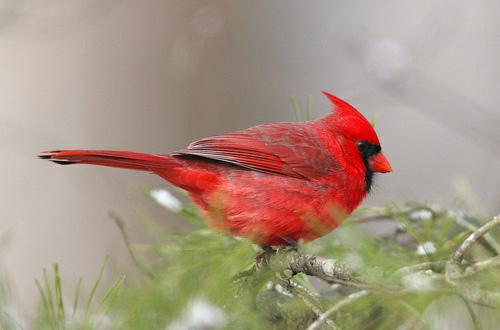
A photo of a cardinal